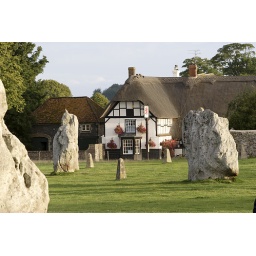
The Red Lion public house in the centre of Avebury stone circle in Wiltshire